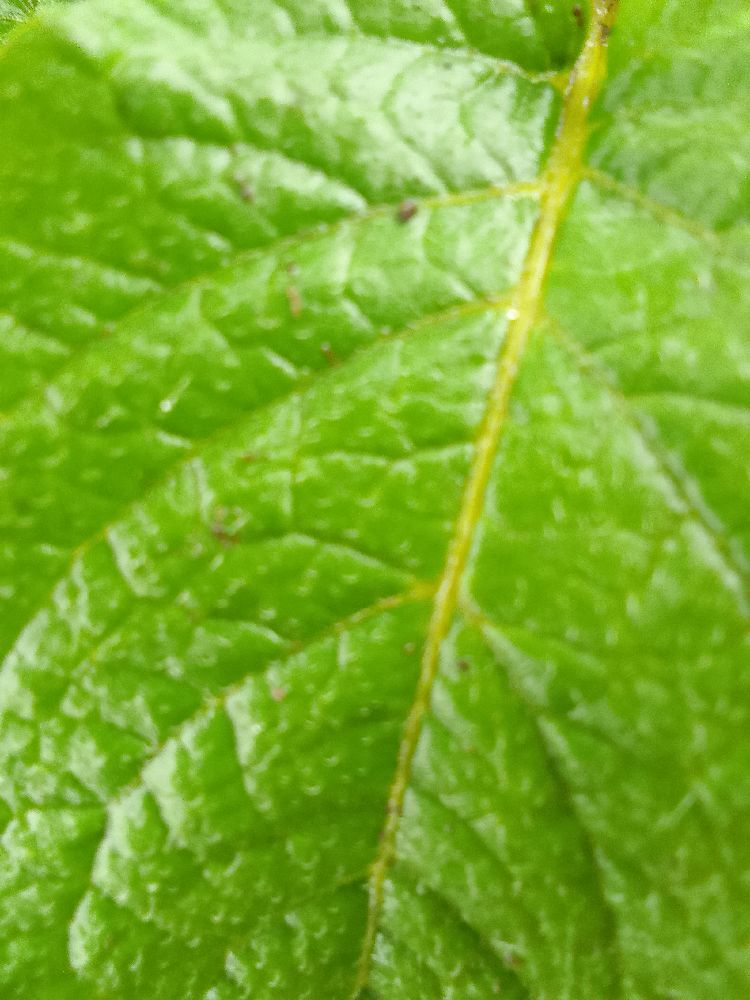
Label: Healthy